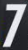
Number: 7